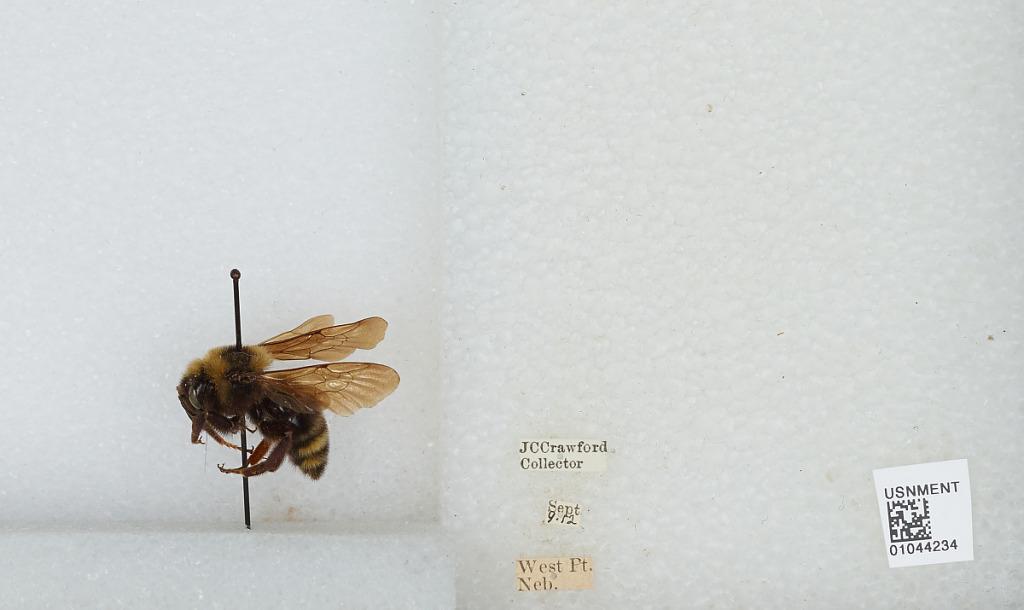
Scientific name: Bombus (Psithyrus) variabilis (Cresson)
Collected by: J. Crawford
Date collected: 1912-9-9
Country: United States
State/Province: Nebraska
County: Cuming
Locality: West Point
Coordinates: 41.8397, -96.7114